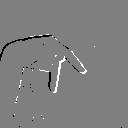
ASL letter: p